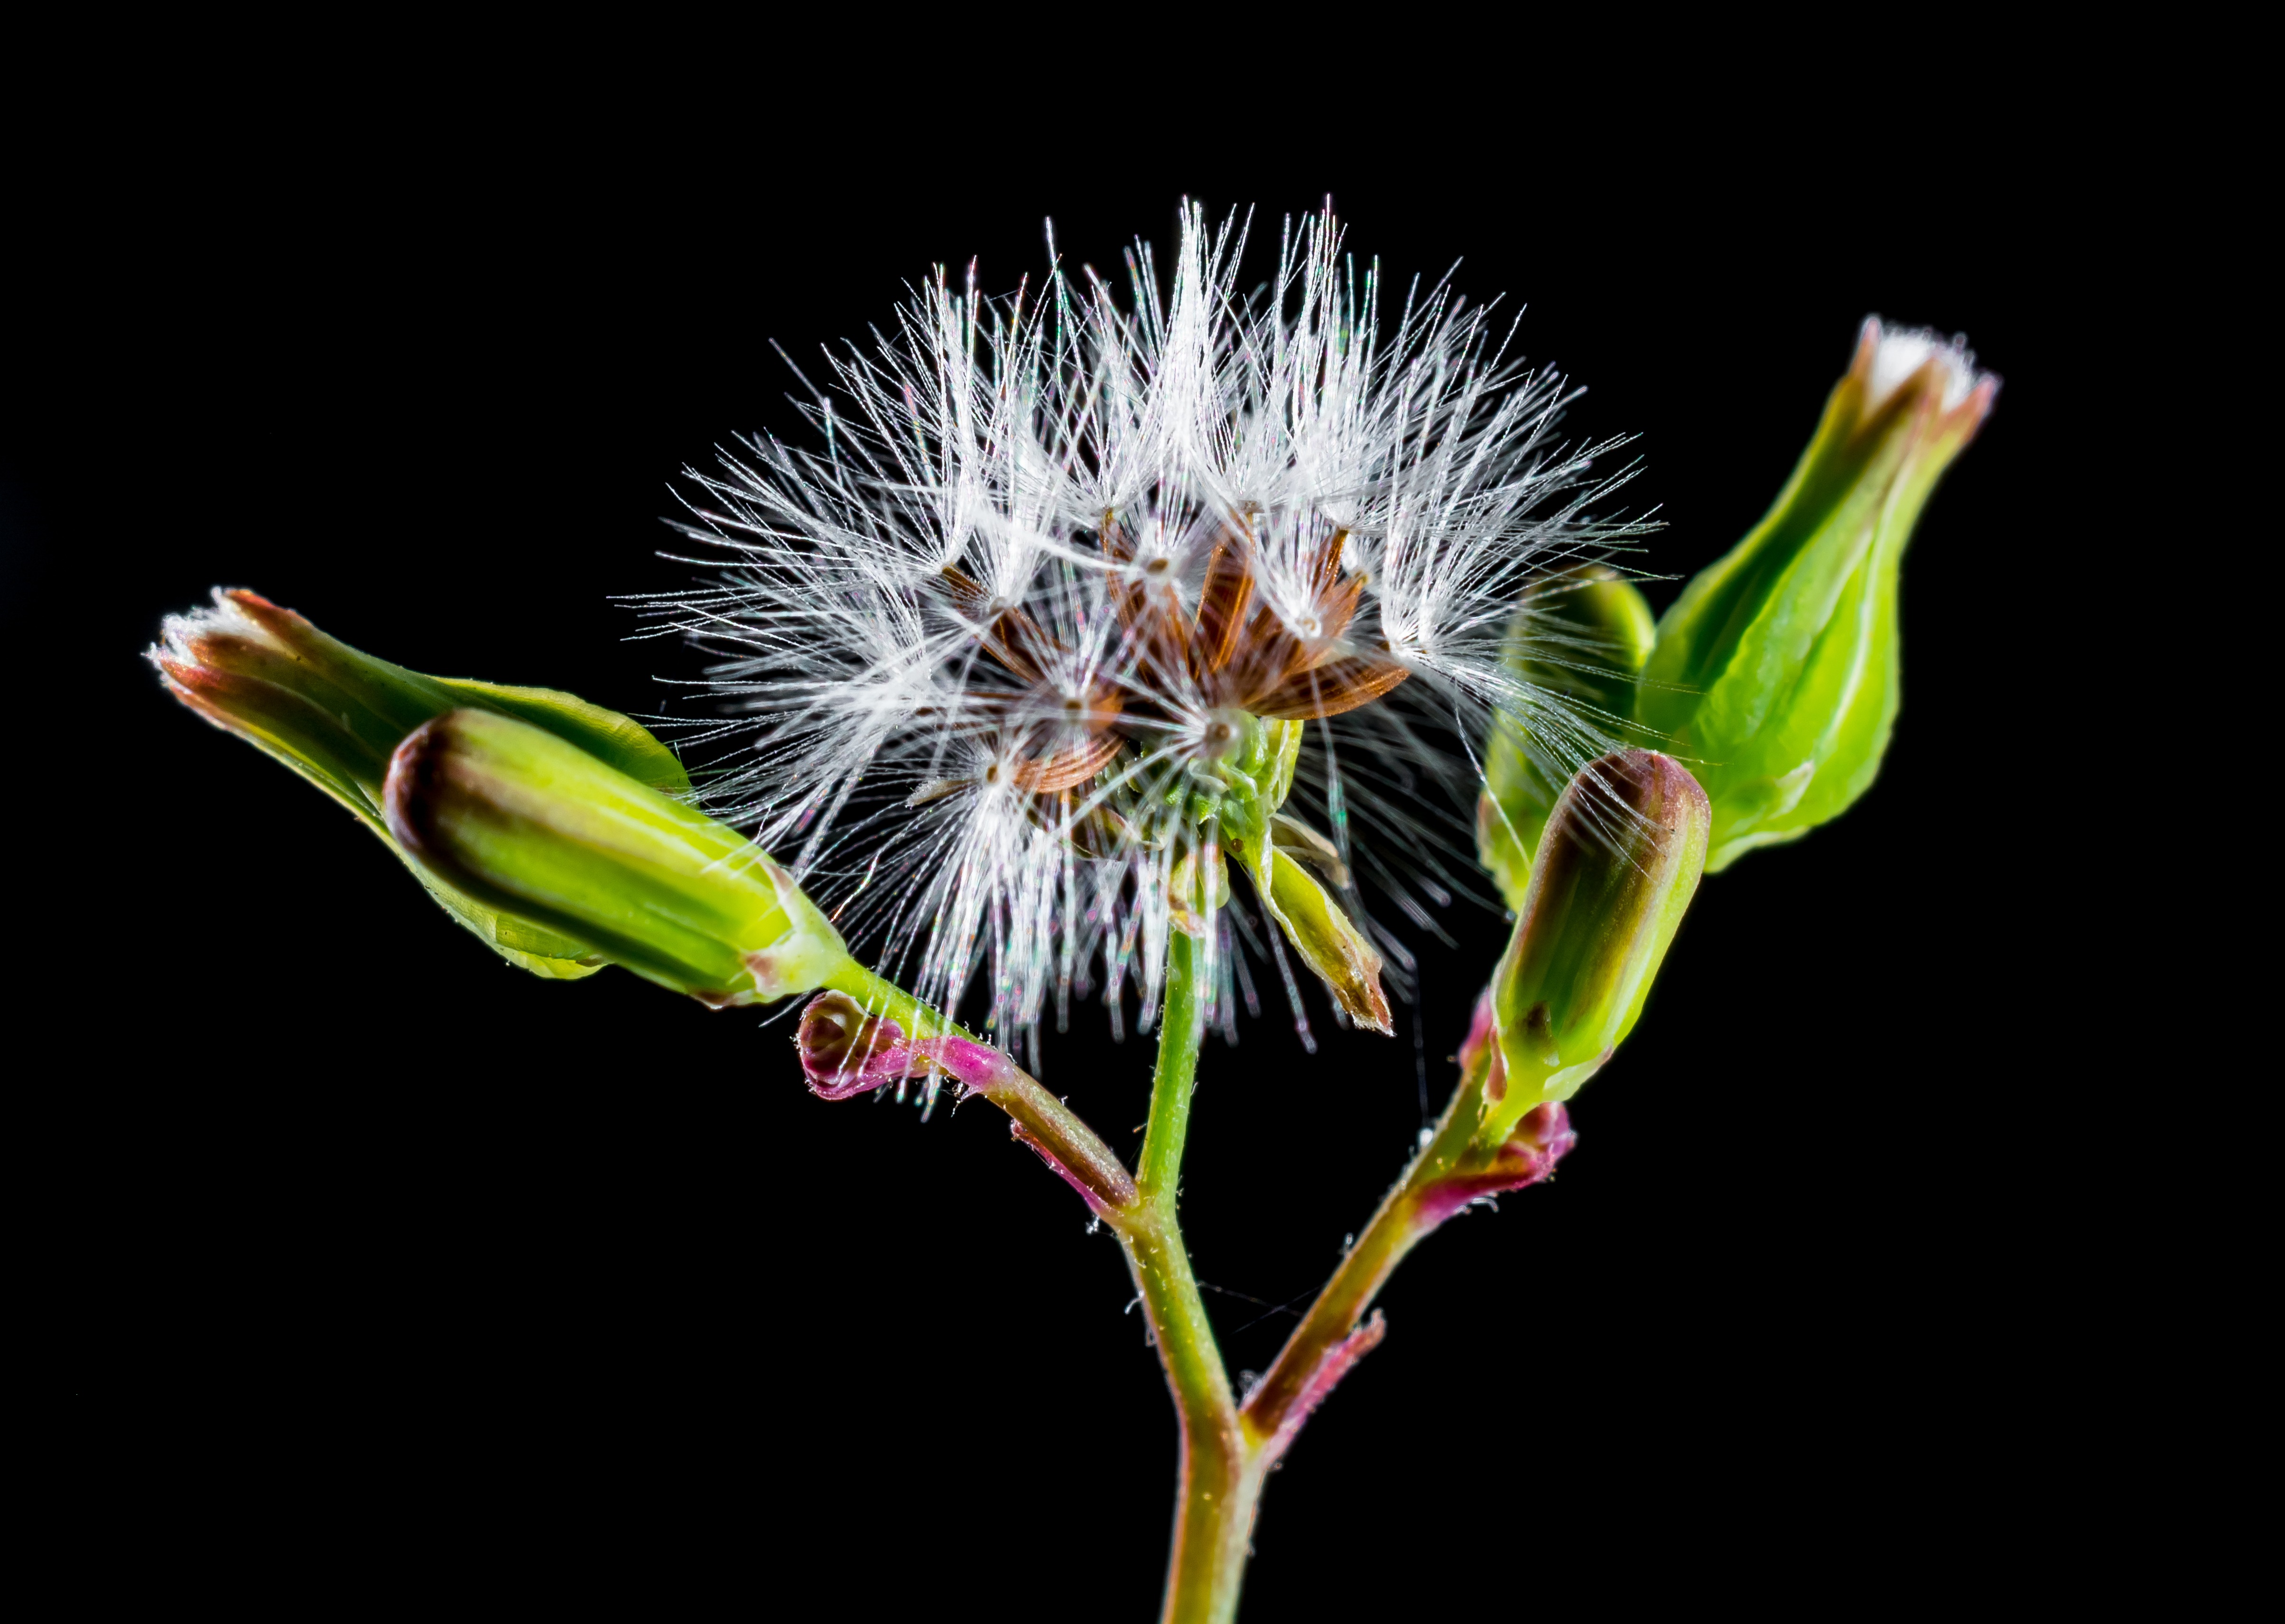
branch, blossom, plant, dandelion, leaf, flower, petal, bloom, produce, macro, botany, flora, wild flower, thistle, bud, macro photography, flowering plant, daisy family, small flower, blueme, plant stem, land plant